First day on the Somme

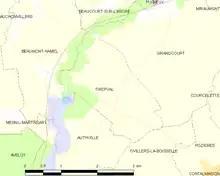

Fricourt lay in a bend in the front line, which turned eastwards for before running south to the Somme River. XV Corps was to attack either side of the village, to isolate the defenders. The 20th Brigade, 7th Division, was to capture the west end of Mametz and swing left, creating a defensive flank along Willow Stream, facing Fricourt from the south, as the 22nd Brigade waited in the British front line, ready to exploit a German retirement from the village. The 21st Division advance was to pass north of Fricourt, to reach the north bank of Willow Stream beyond Fricourt and Fricourt Wood. To limit enfilade fire from the village, the three Tambour mines were blown beneath the Tambour salient on the west edge of the village, to raise a "lip" of earth, to block the view from the village. The 21st Division made some progress and penetrated to the rear of Fricourt and the 50th Brigade of the 17th (Northern) Division, held the front line opposite the village.